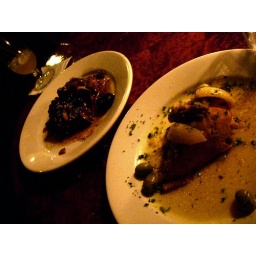
@ the marrakesh in newport. chicken with preserved lemon and olives; lamb.